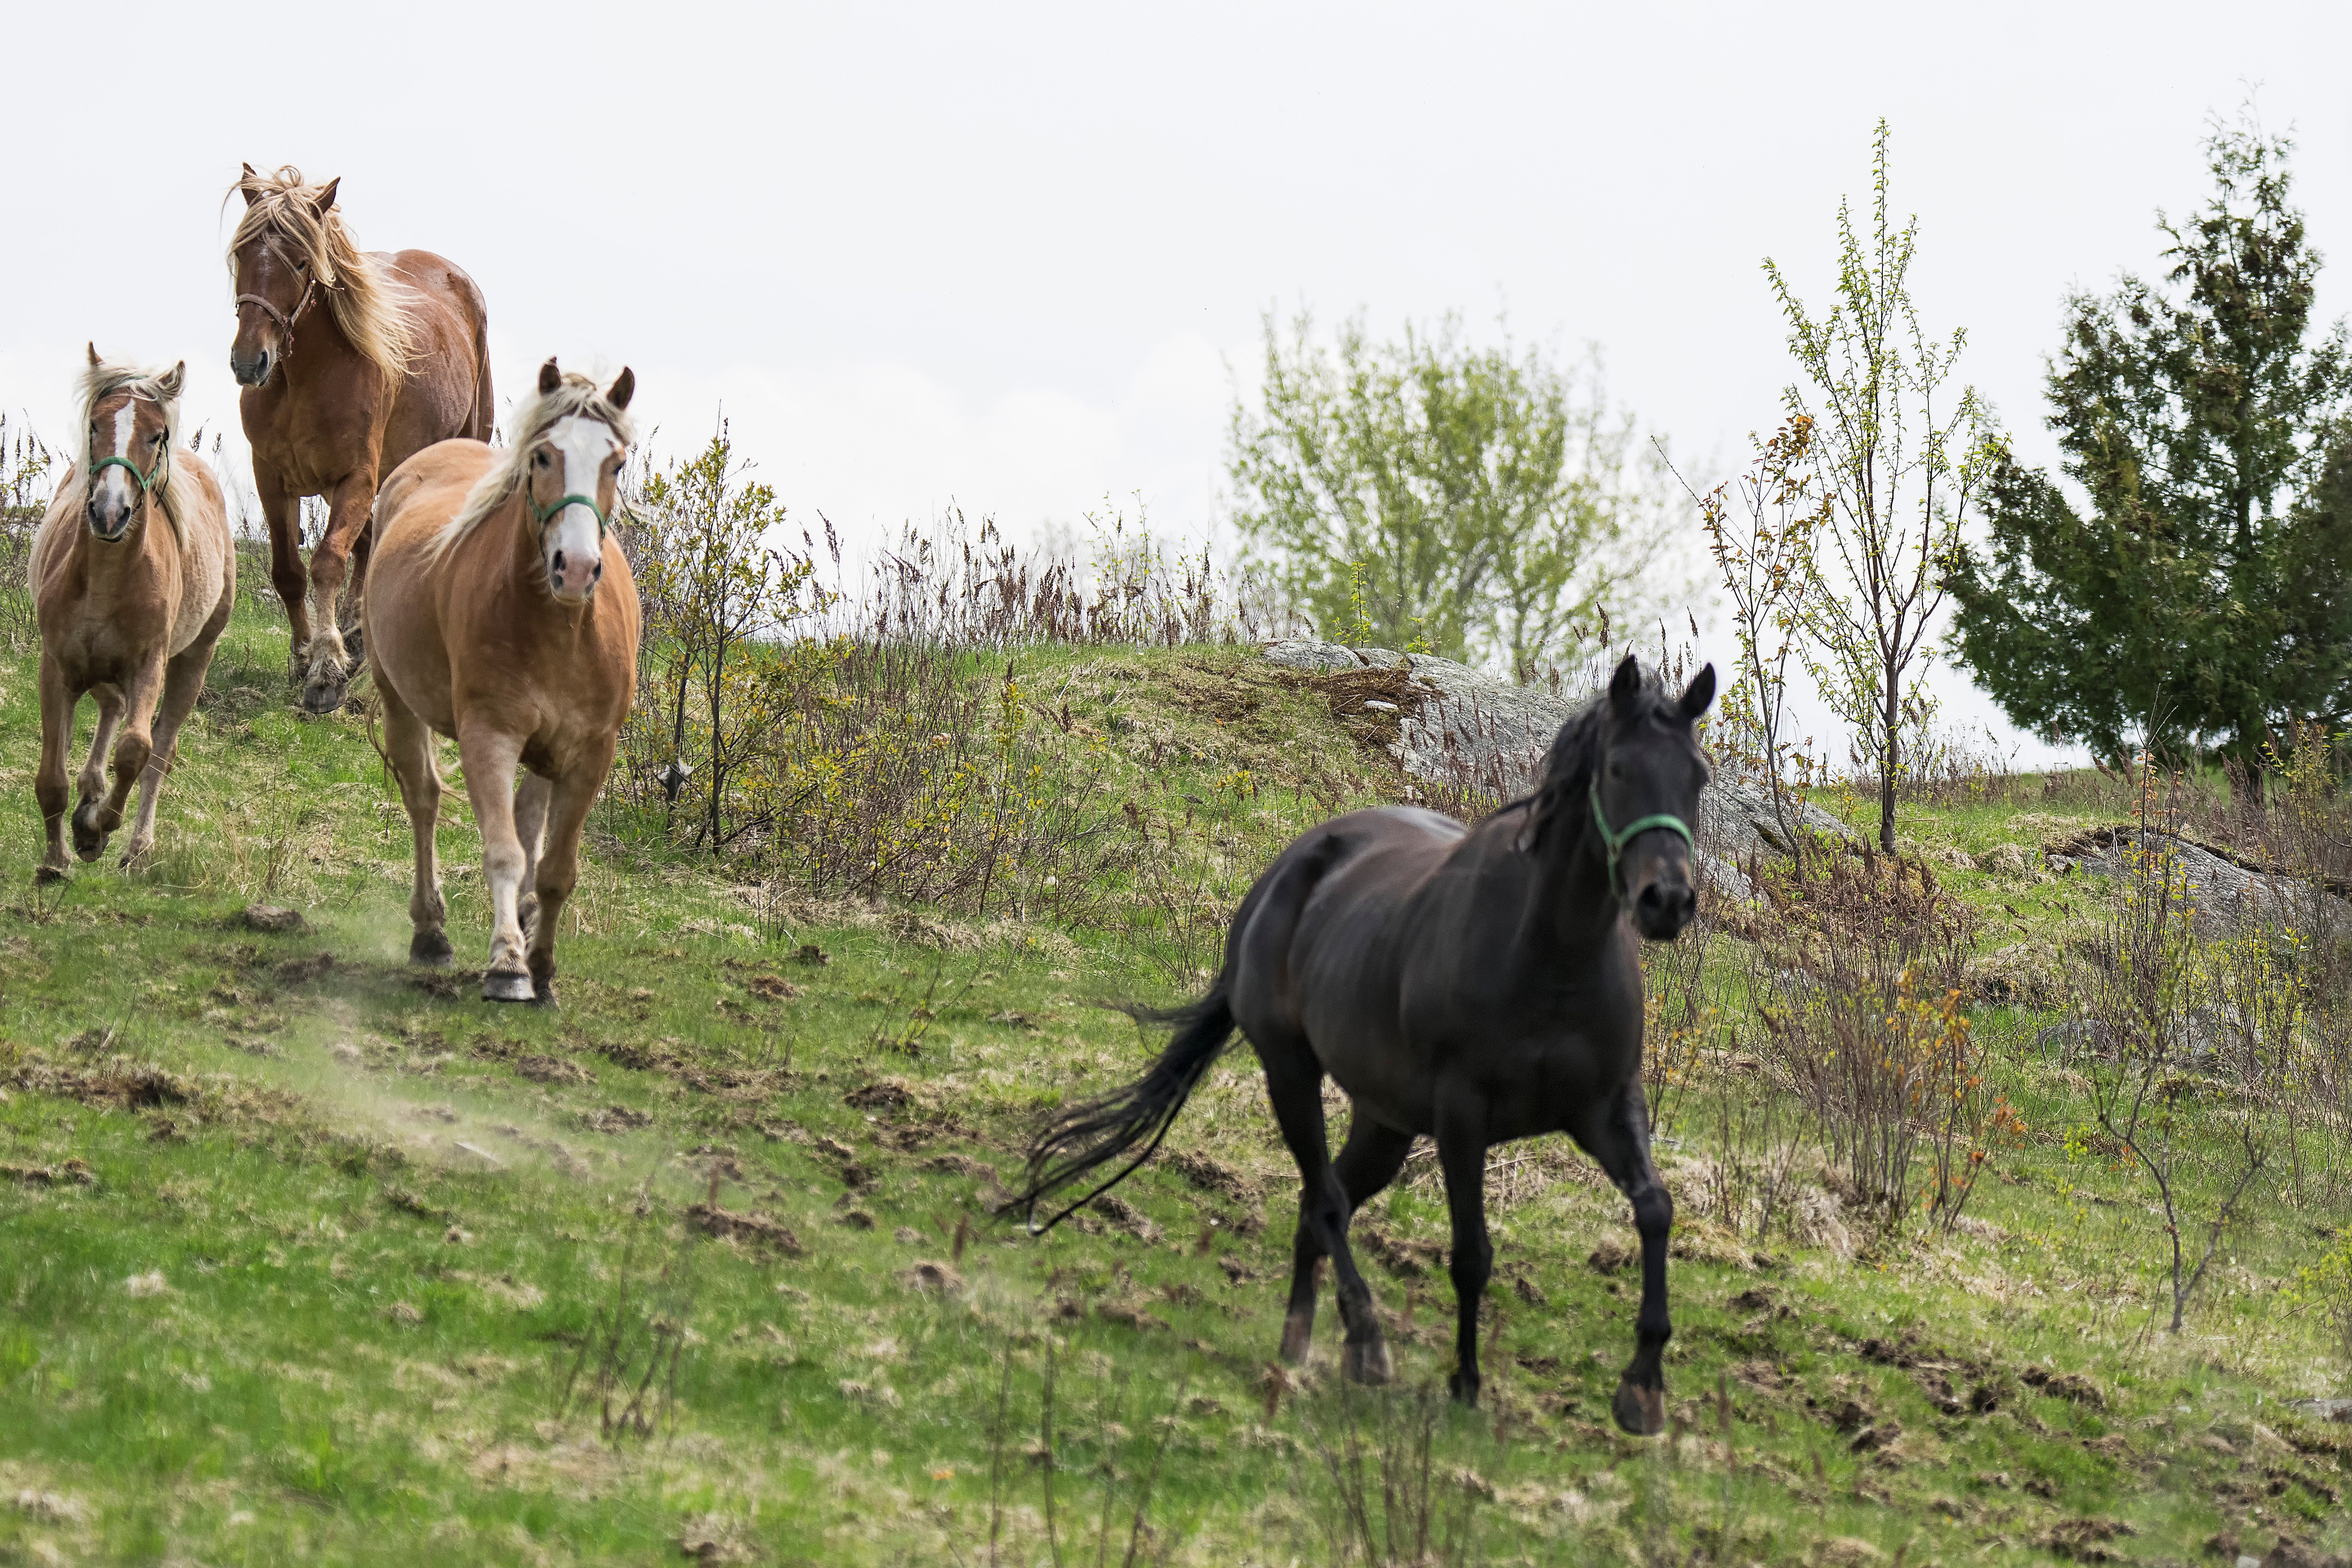
meadow, wildlife, herd, pasture, grazing, horse, mammal, stallion, fauna, canada, mare, cheval, quebec, foal, sherbrooke, pack animal, horse like mammal, mustang horse